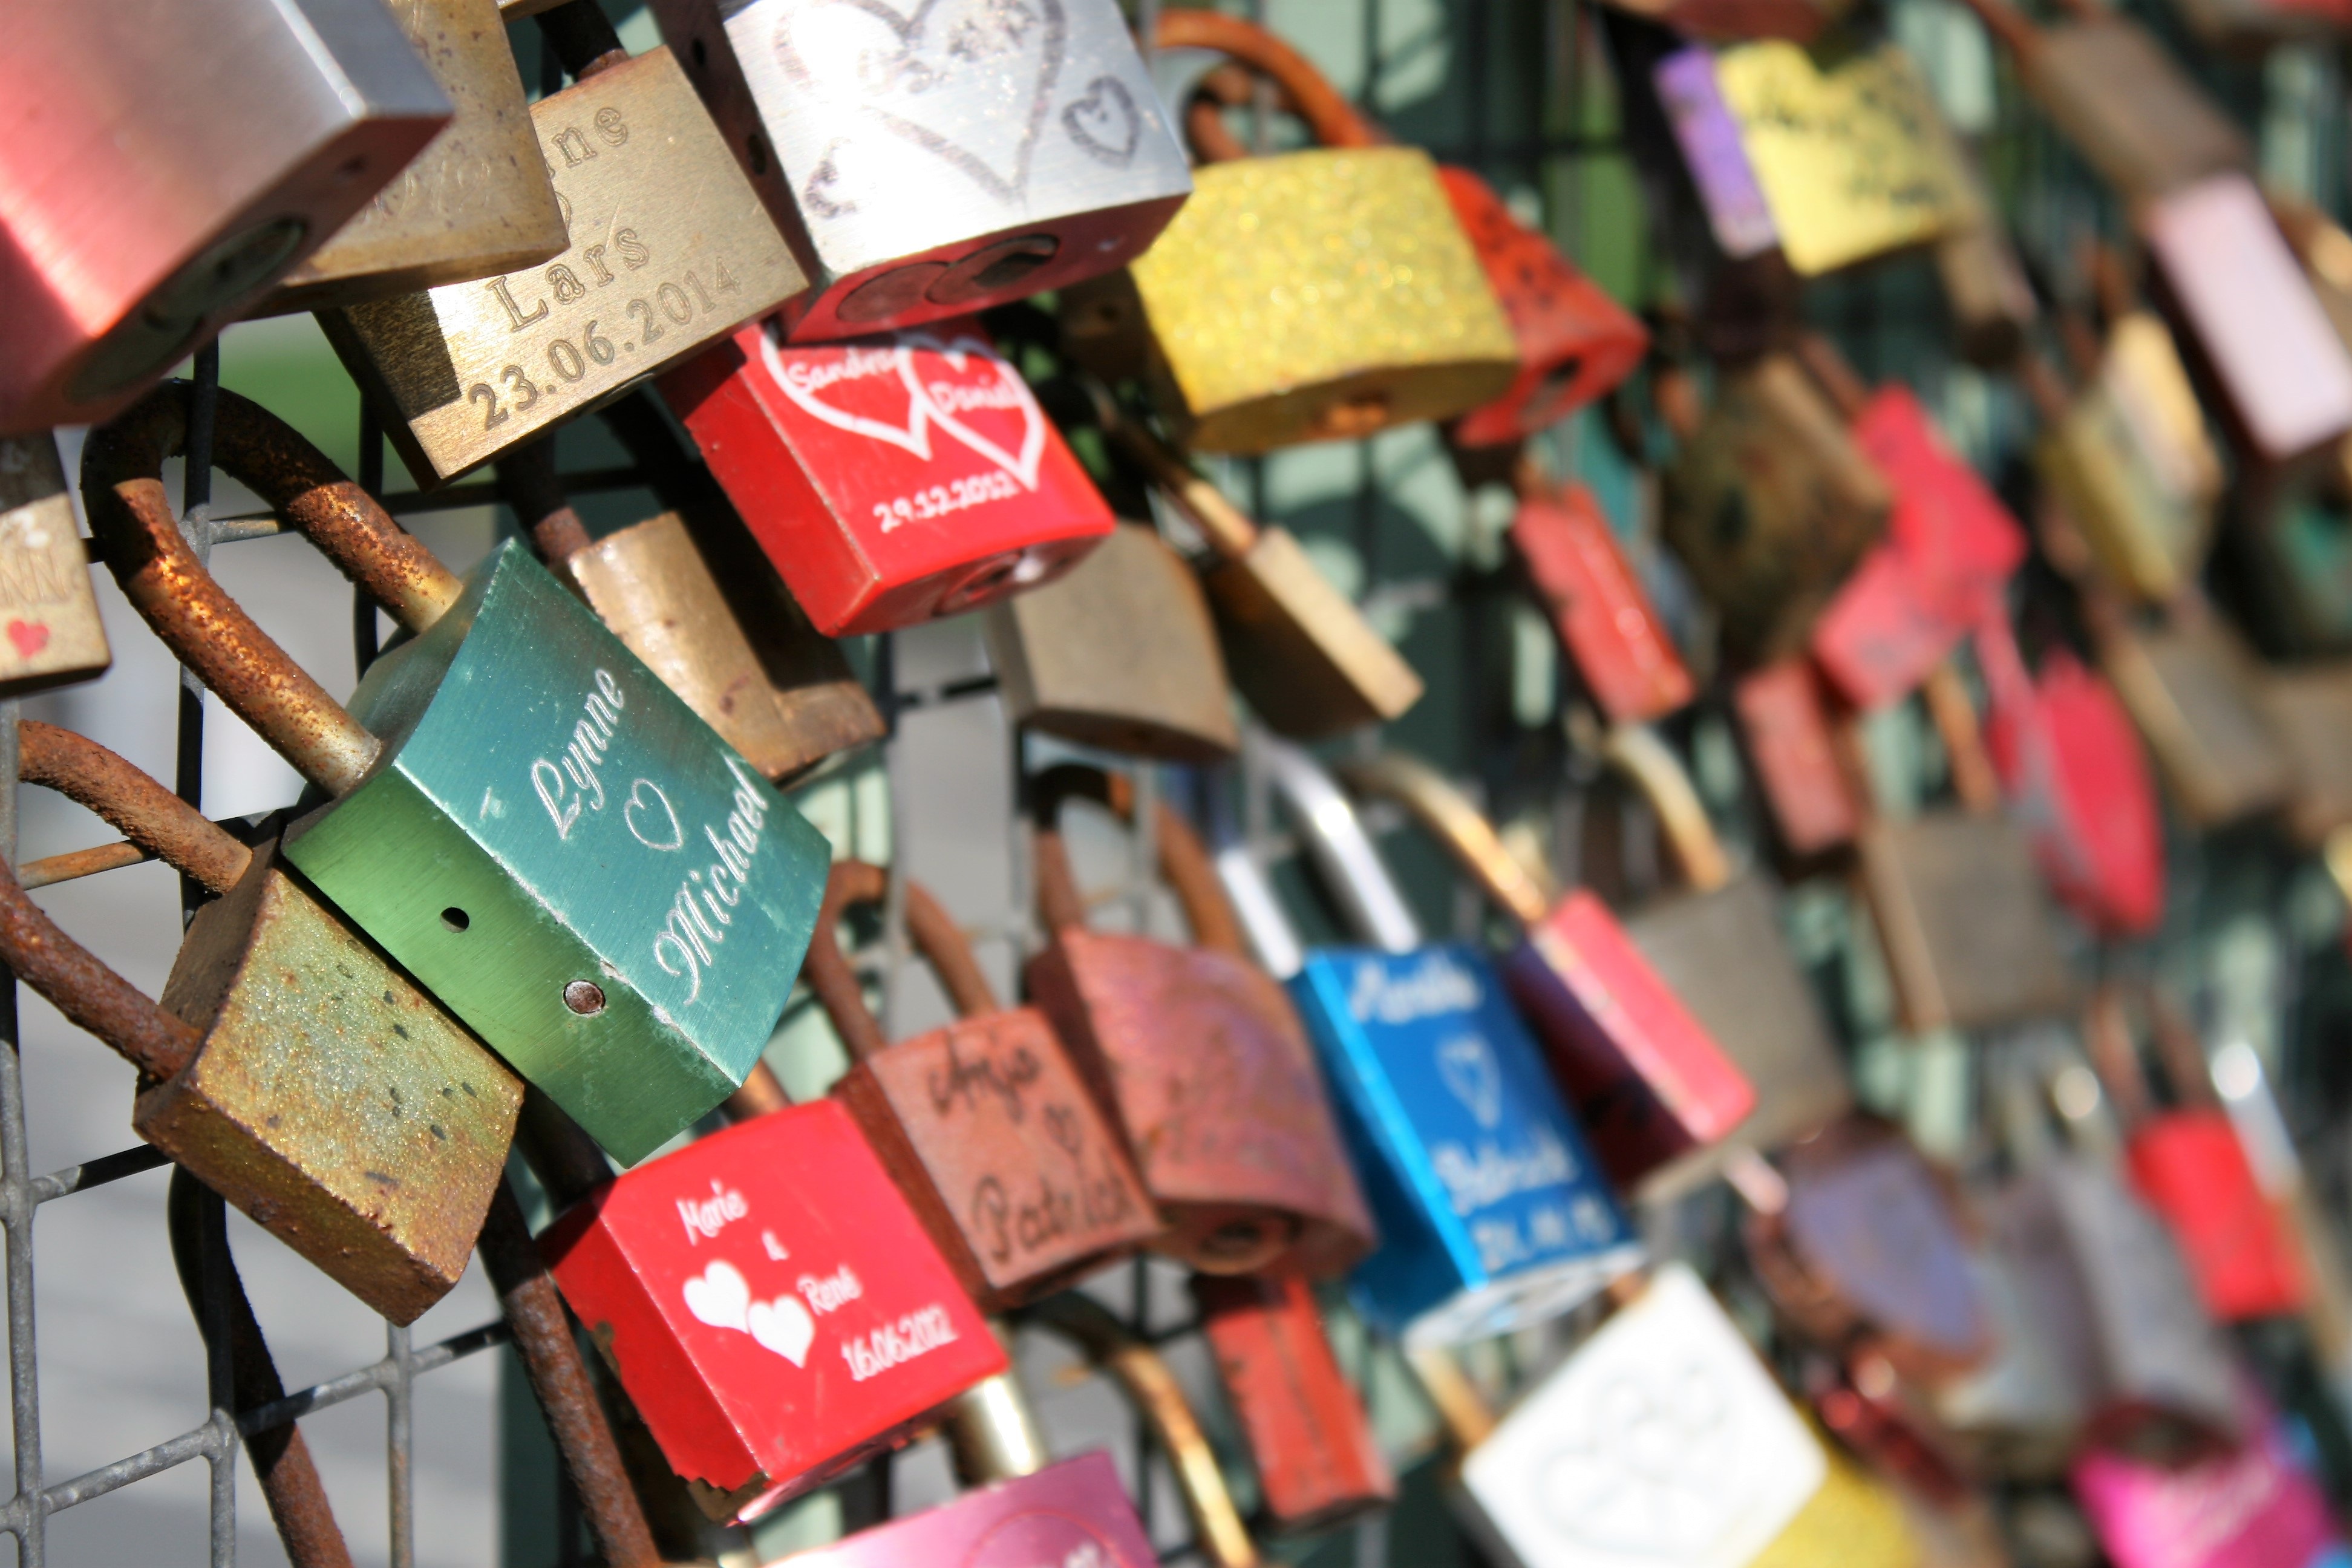
bridge, city, love, color, castle, market, colorful, public space, partnership, art, relationship, before, love locks